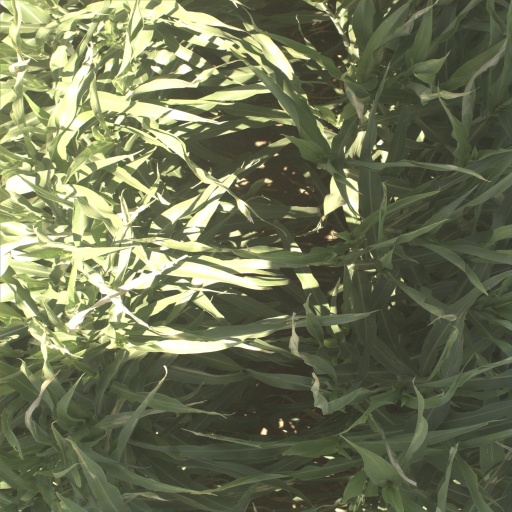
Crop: sorghum